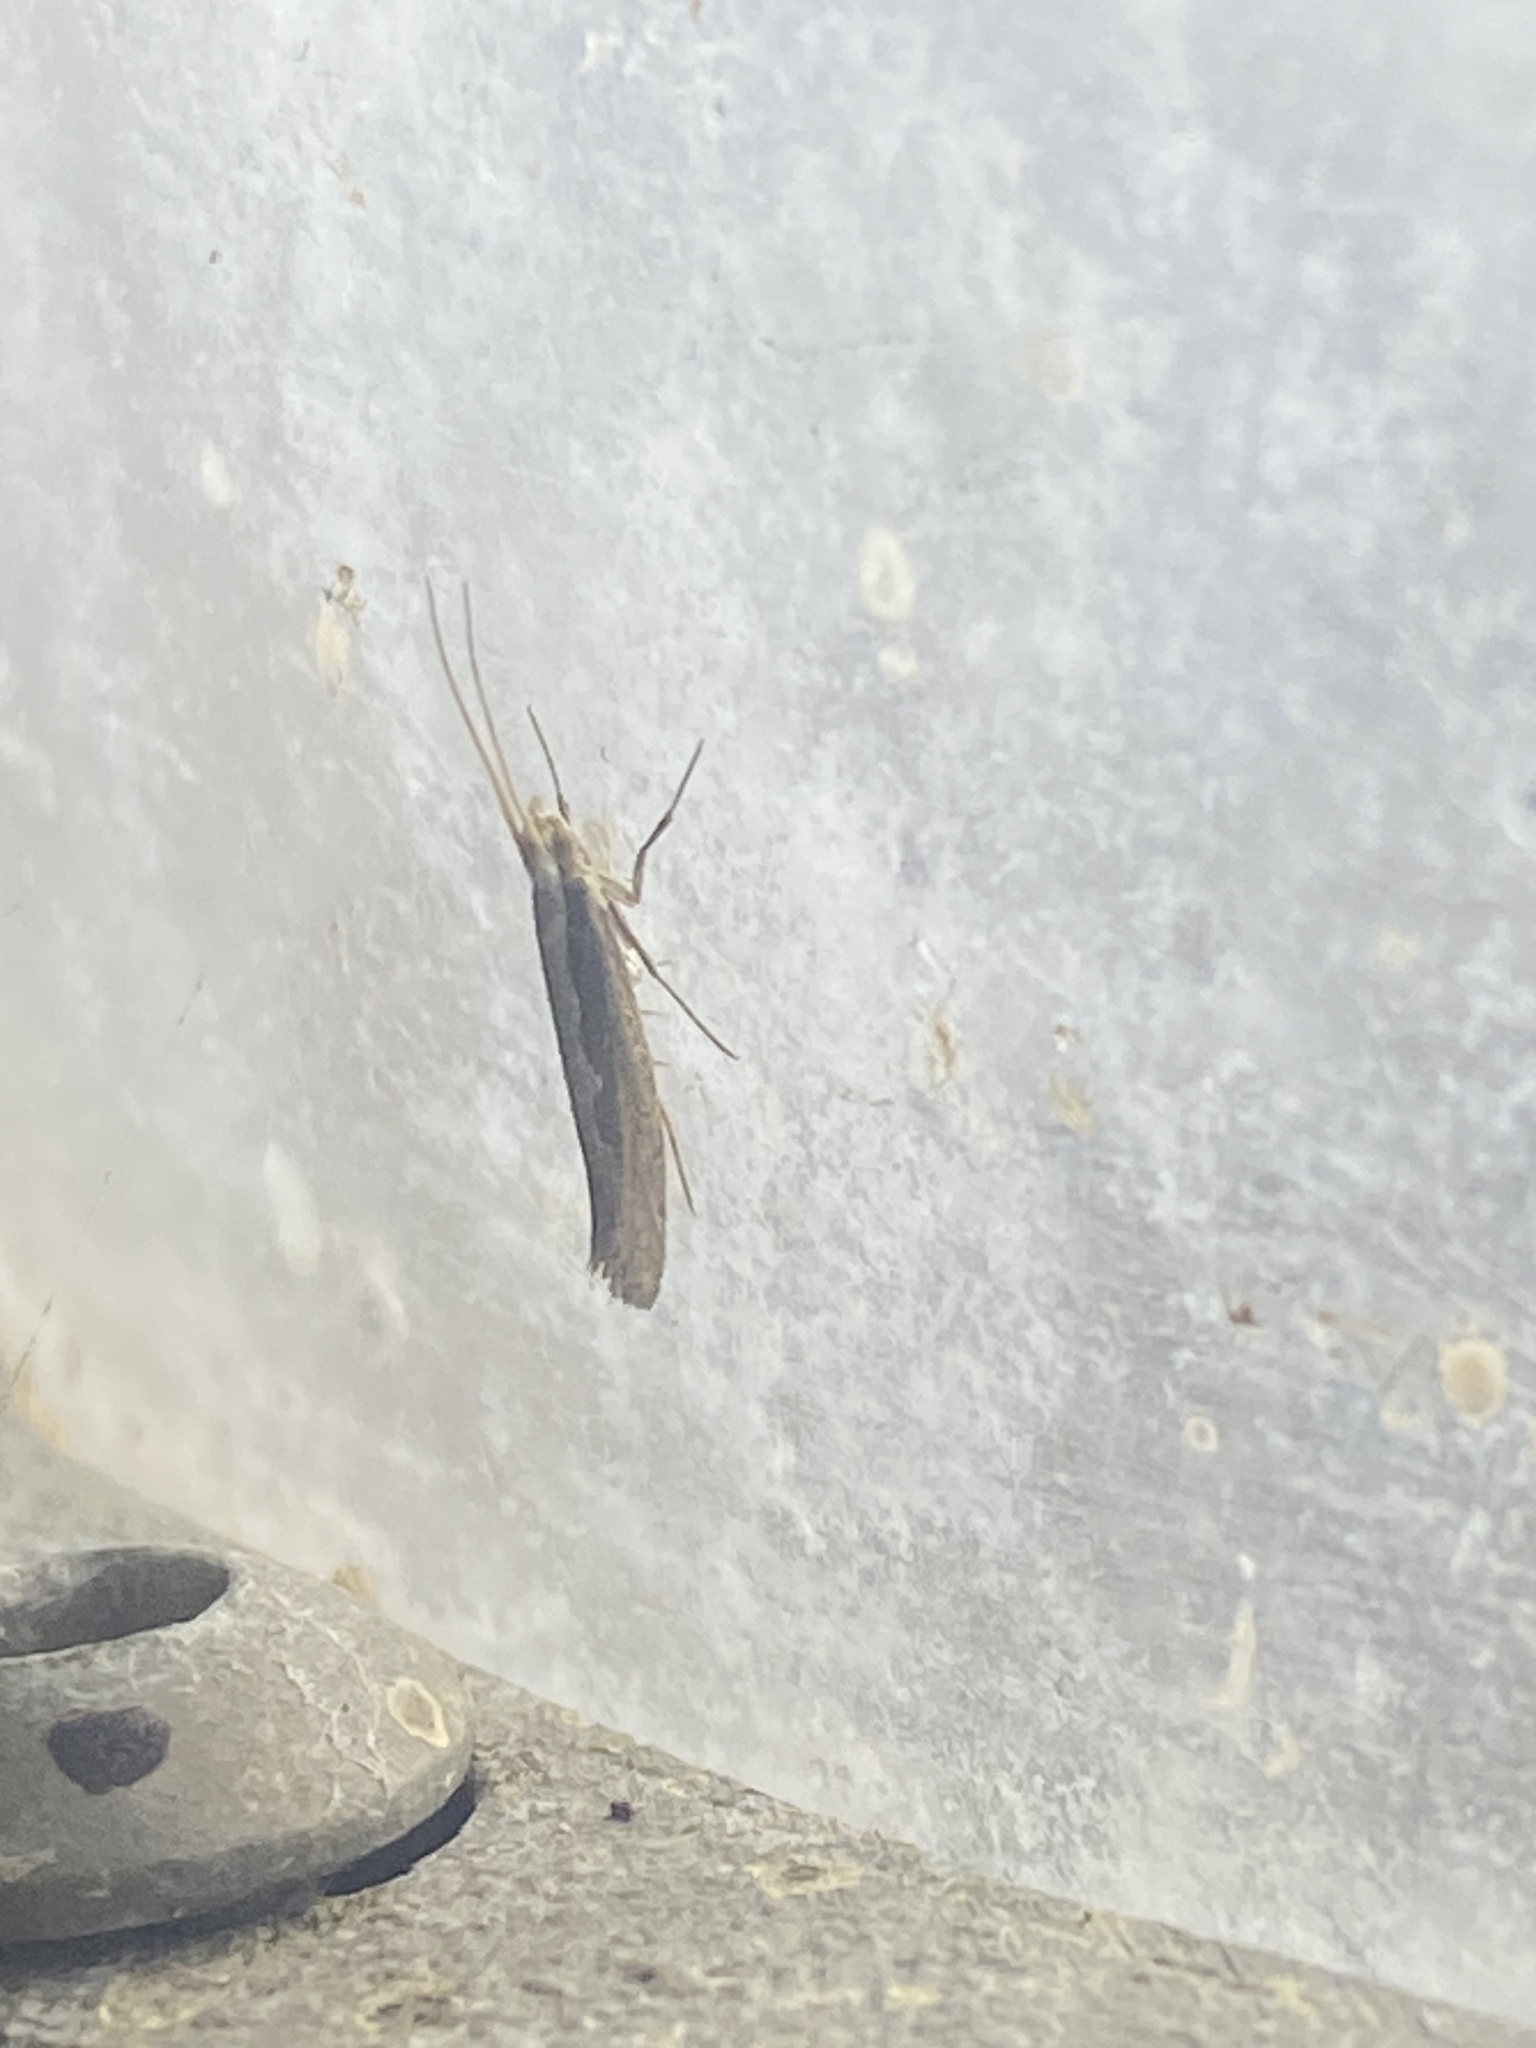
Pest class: diamondback_moth